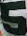
Number: 5